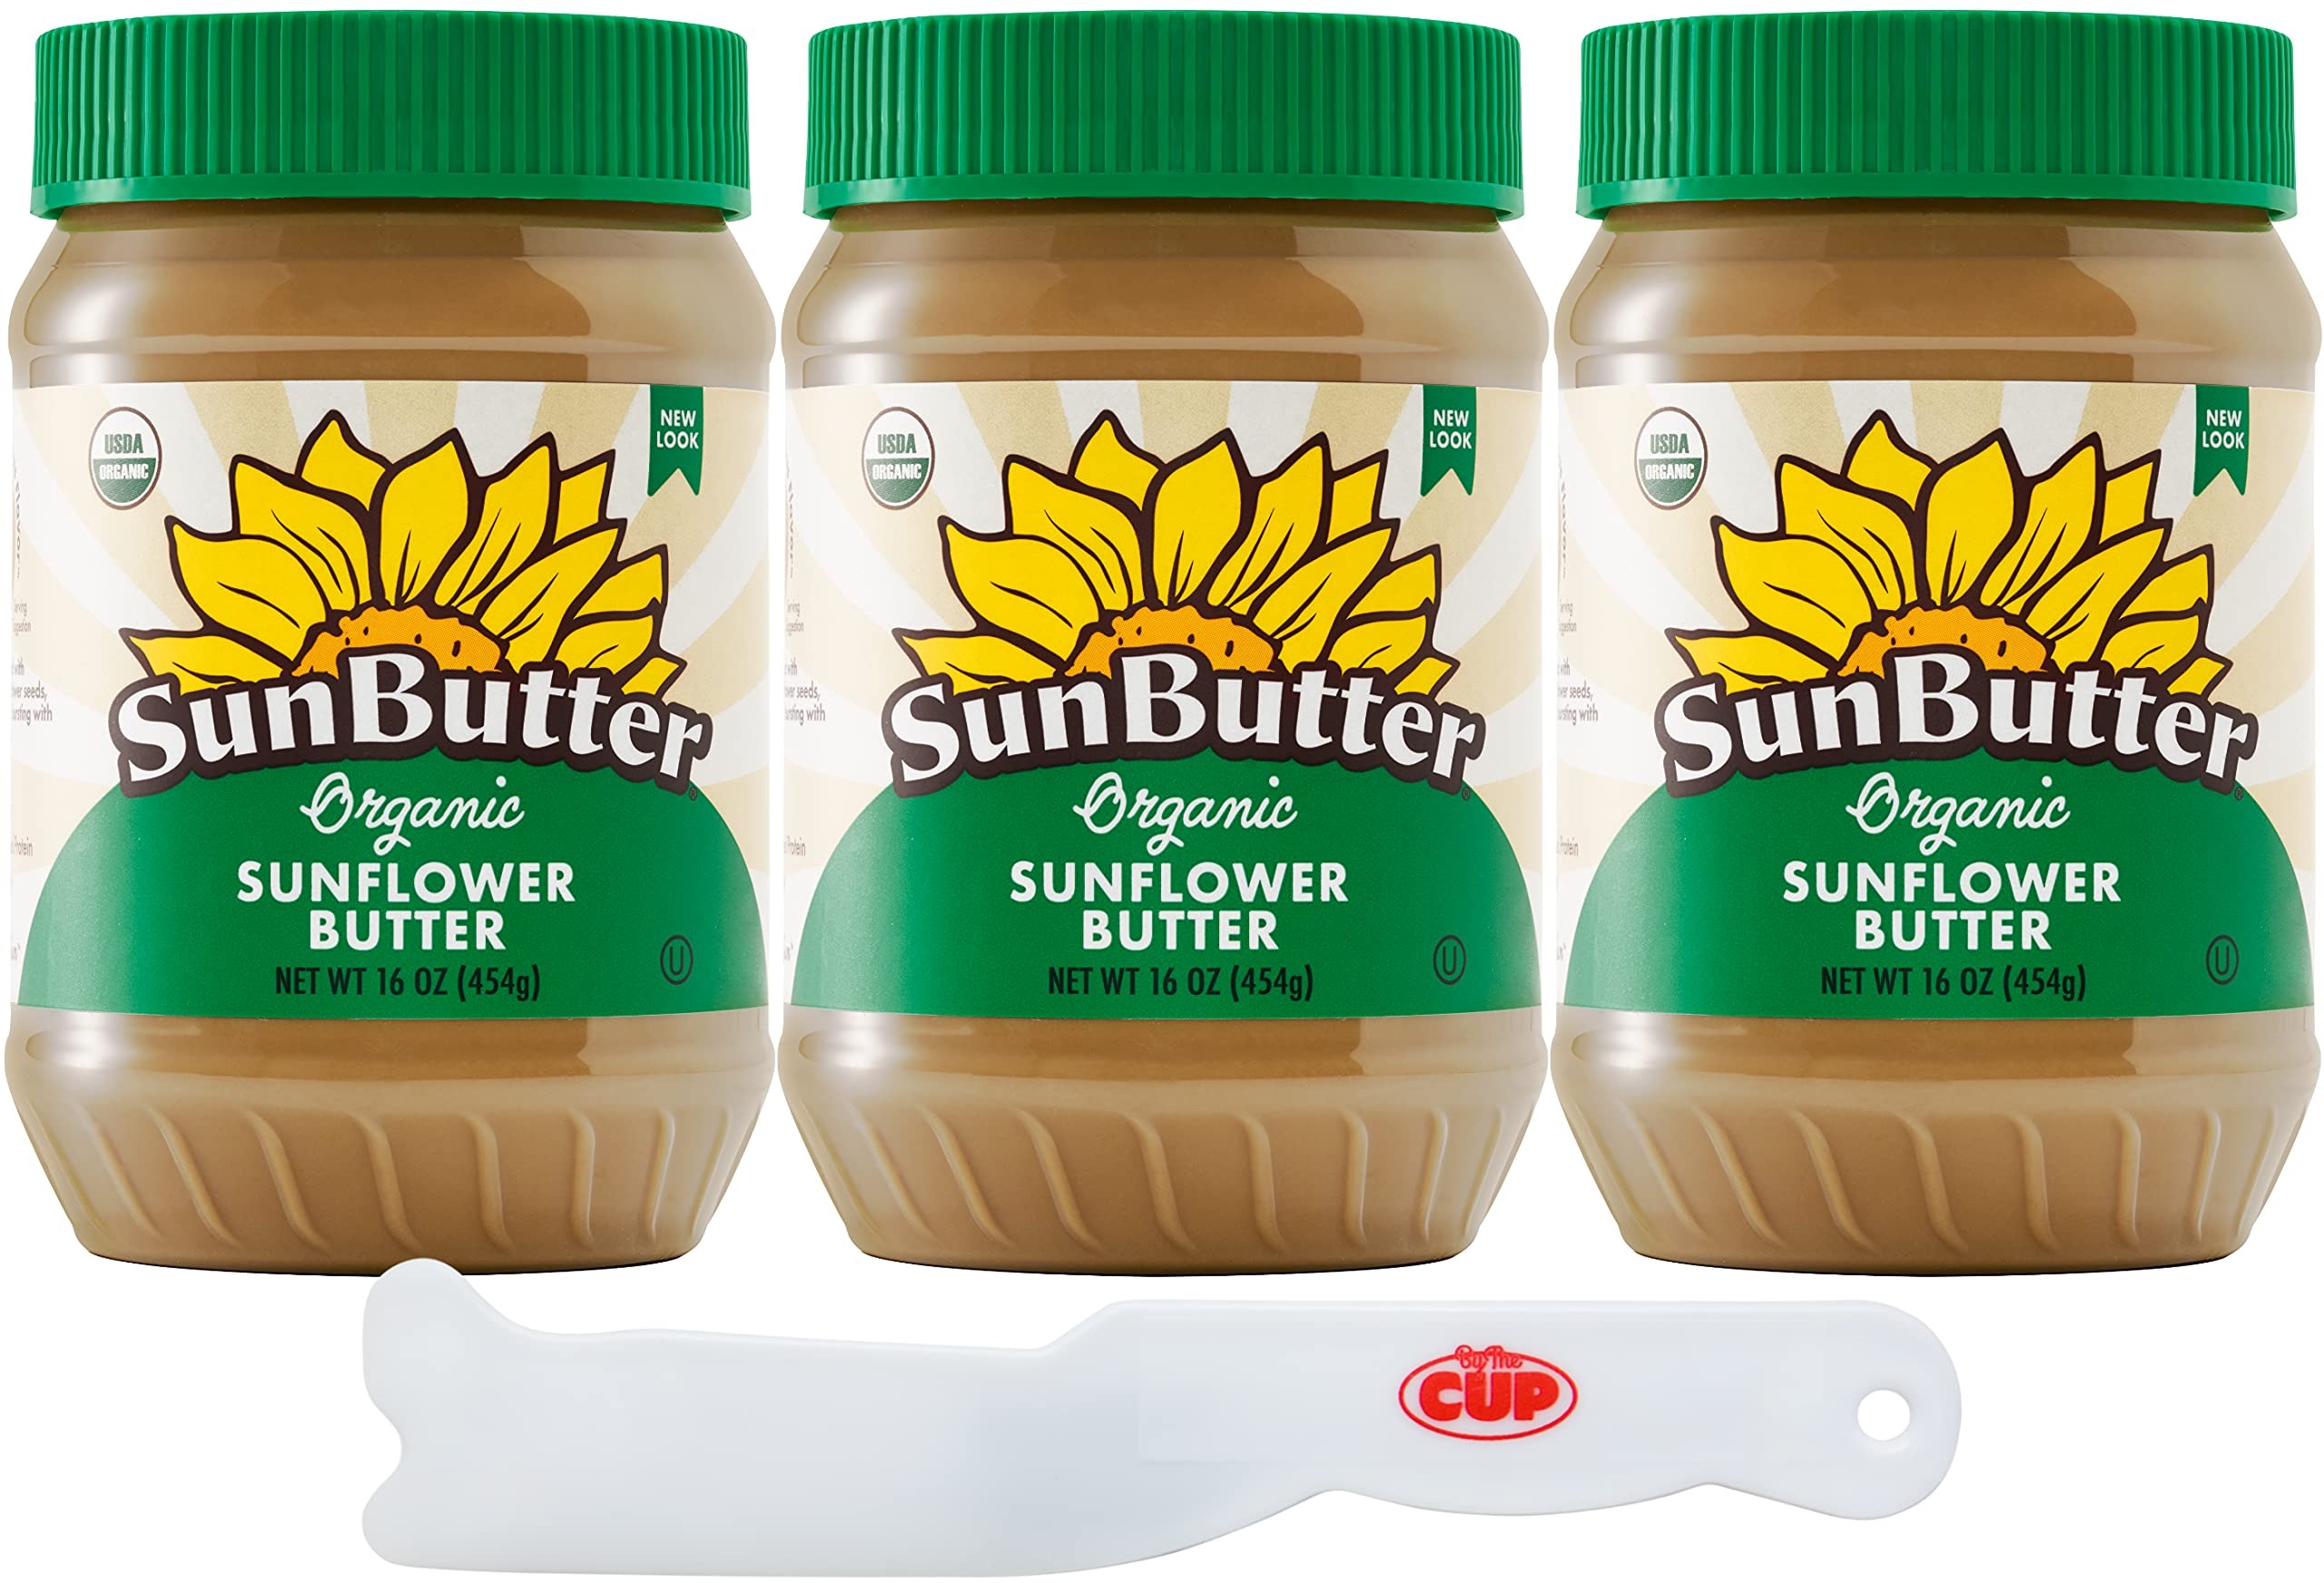
Item Name: SunButter Organic Sunflower Butter 16 Ounce (Pack of 3) with By The Cup Spreader
Value: 48.0
Unit: Ounce

Price: 50.99